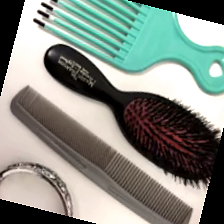
Label: has bracelet mod